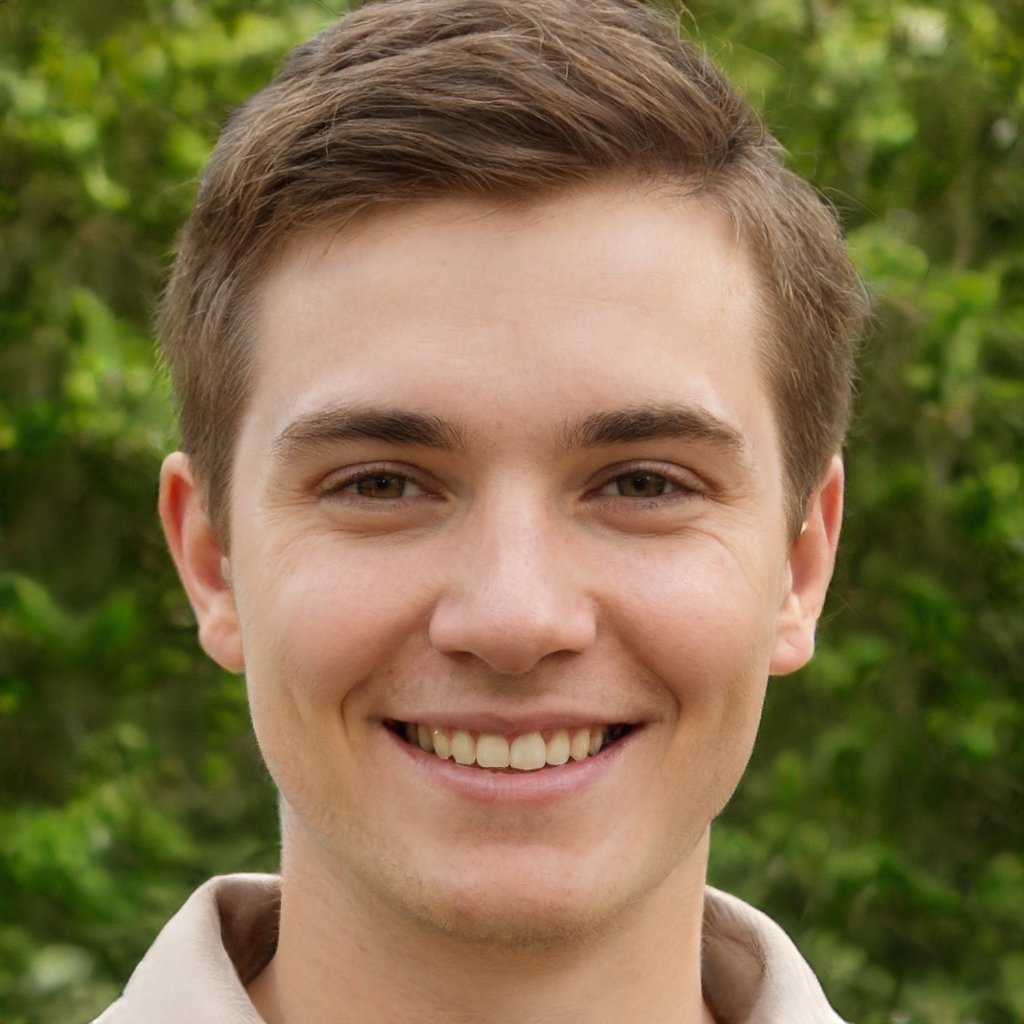
Gender: Male